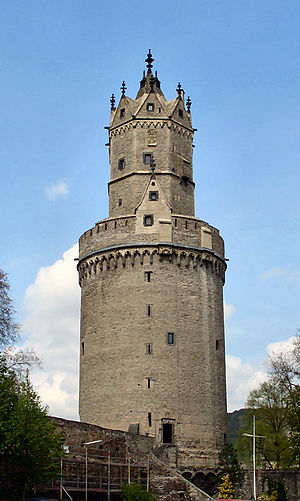
Andernach
Andernach er en by i Tyskland i delstaten Rheinland-Pfalz med cirka 30.000 indbyggere.